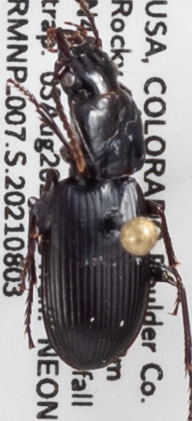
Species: Pterostichus protractus
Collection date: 2021-08-03
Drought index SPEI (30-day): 0.47
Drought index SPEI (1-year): -0.03
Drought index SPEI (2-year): -0.54